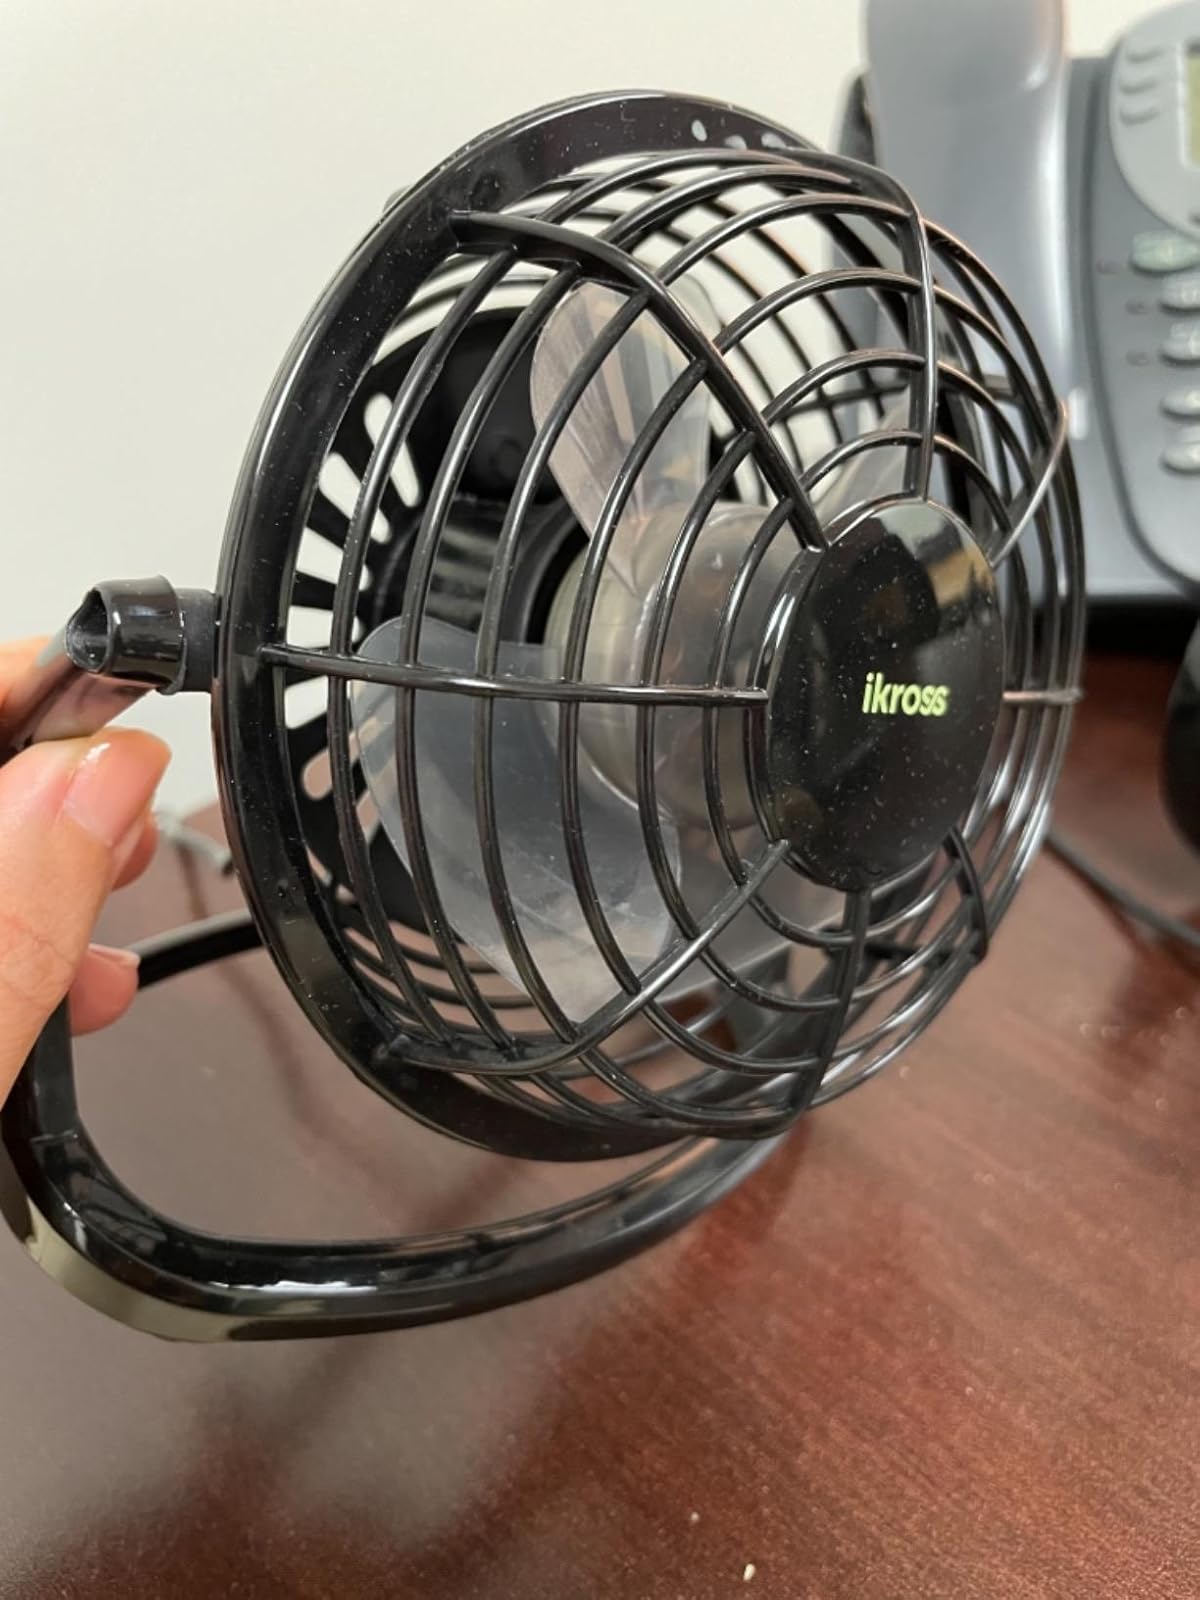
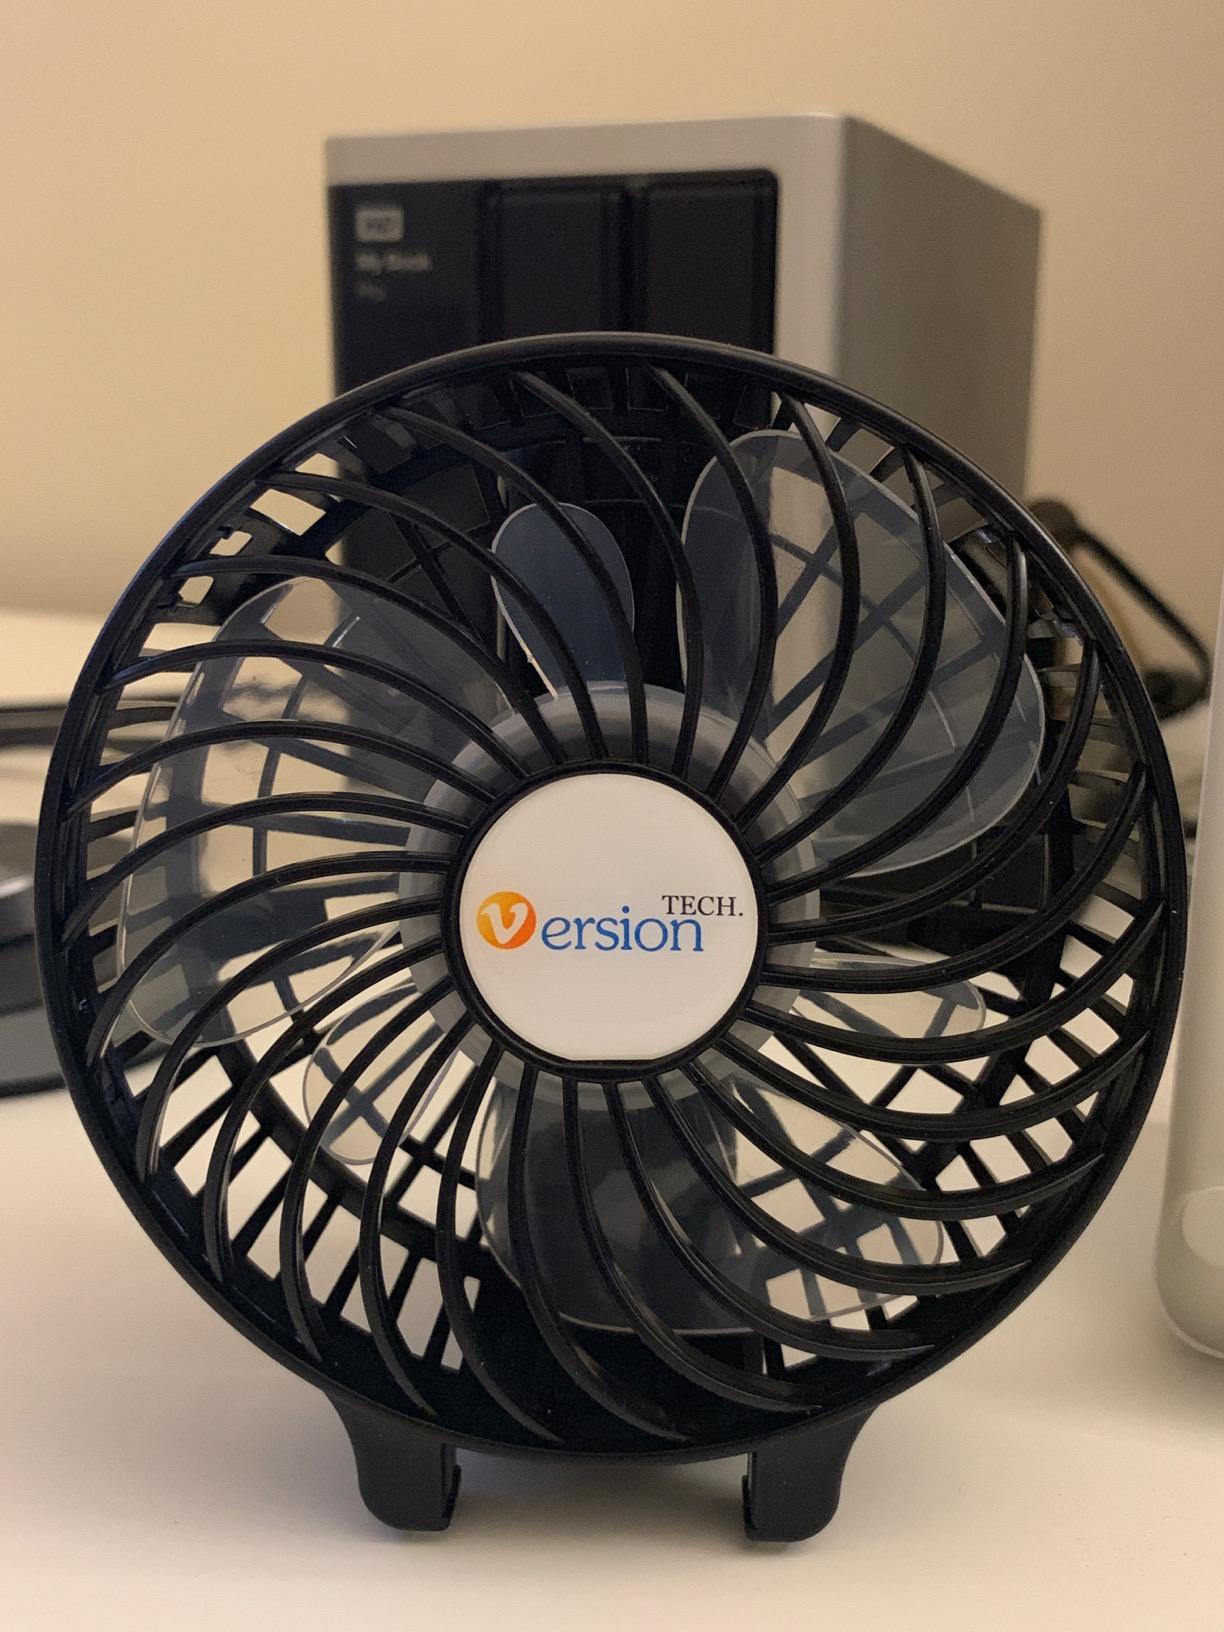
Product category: fan
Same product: no